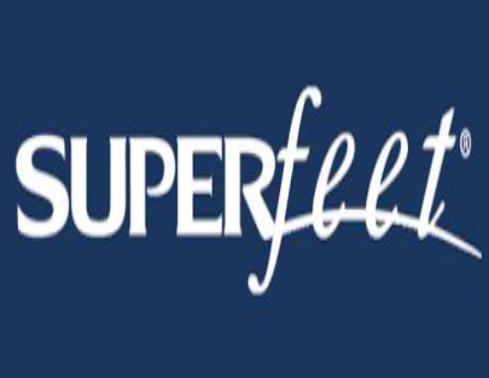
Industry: Clothes